Mildred Brown

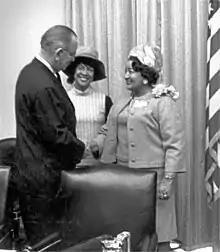
Then U.S. President Lyndon Johnson greets Mildred Brown in 1965

Mildred D. Brown (December 20, 1905 – November 2, 1989) was an African-American journalist, newspaper publisher and leader in the Civil Rights Movement in Omaha, Nebraska. Part of the Great Migration, she travelled from Alabama via New York and Des Moines, Iowa. In Omaha, she and her husband founded and ran the "Omaha Star", a newspaper of the African-American community.